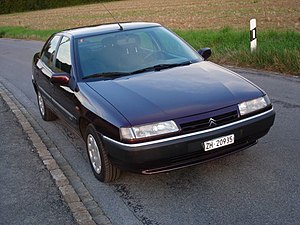
Citroën Xantia / Historie
Citroën Xantia var en i slutningen af 1992 introduceret stor mellemklassebil fra bilfabrikanten Citroën, som afløste Citroën BX. Modelprogrammet blev i september 1995 udvidet med stationcarudgaven Break.